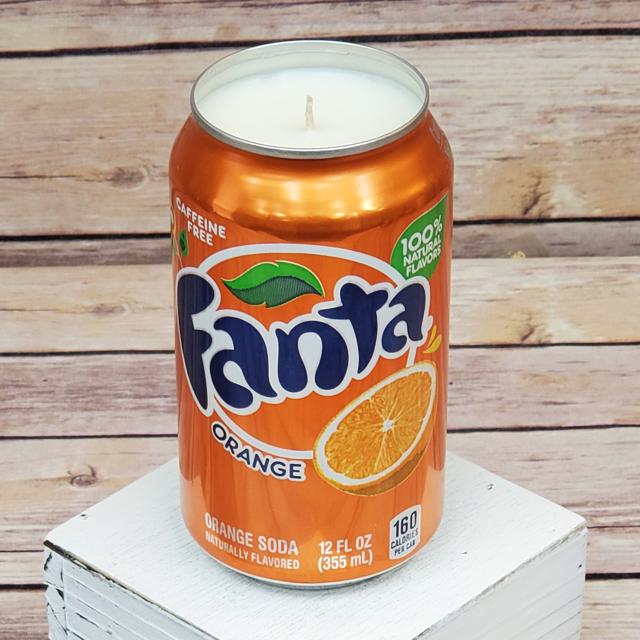
Waste category: metal